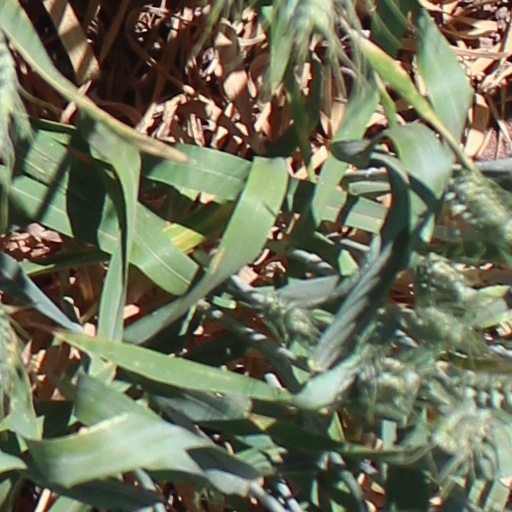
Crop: wheat